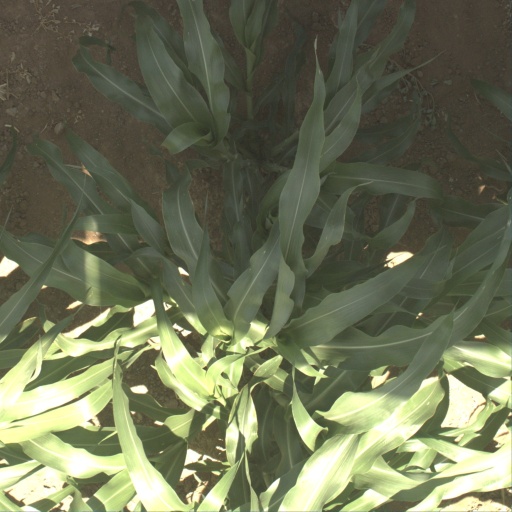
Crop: sorghum